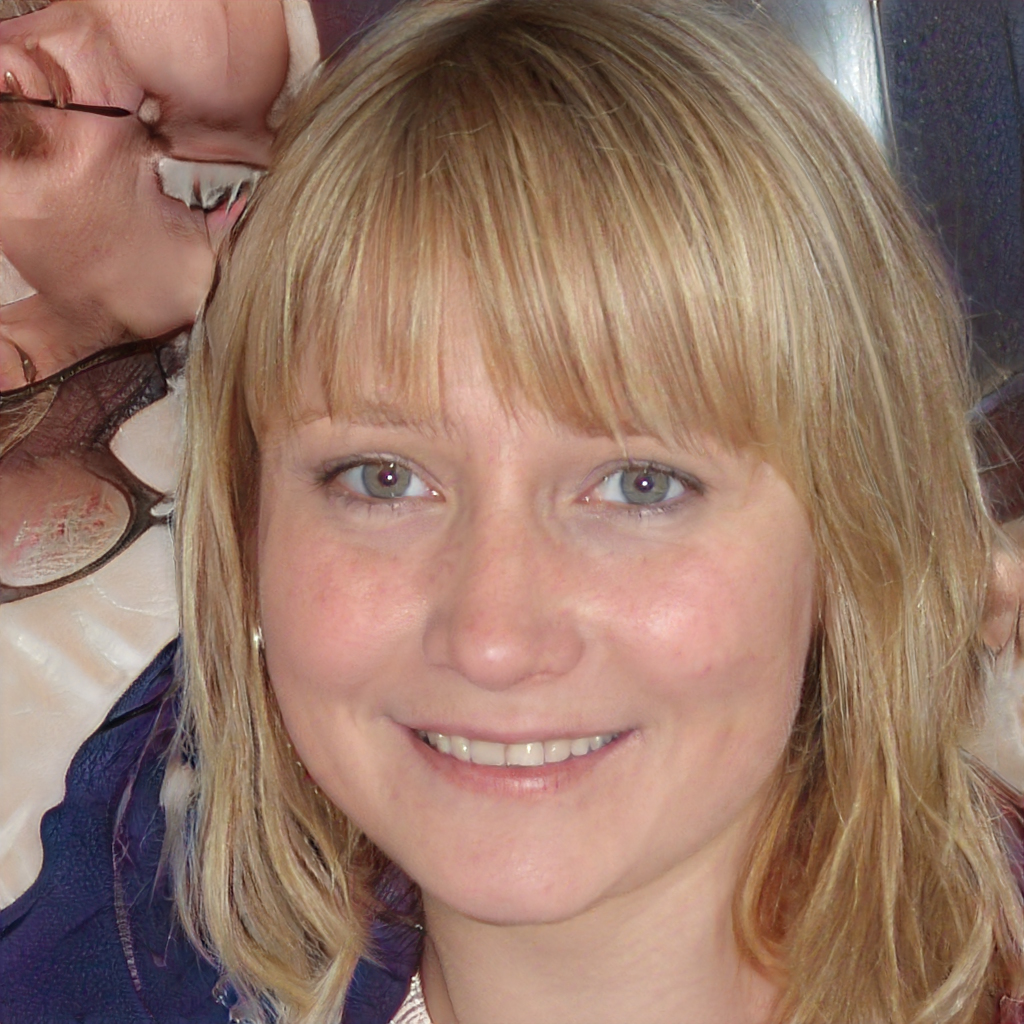
Portrait style: Real Portrait